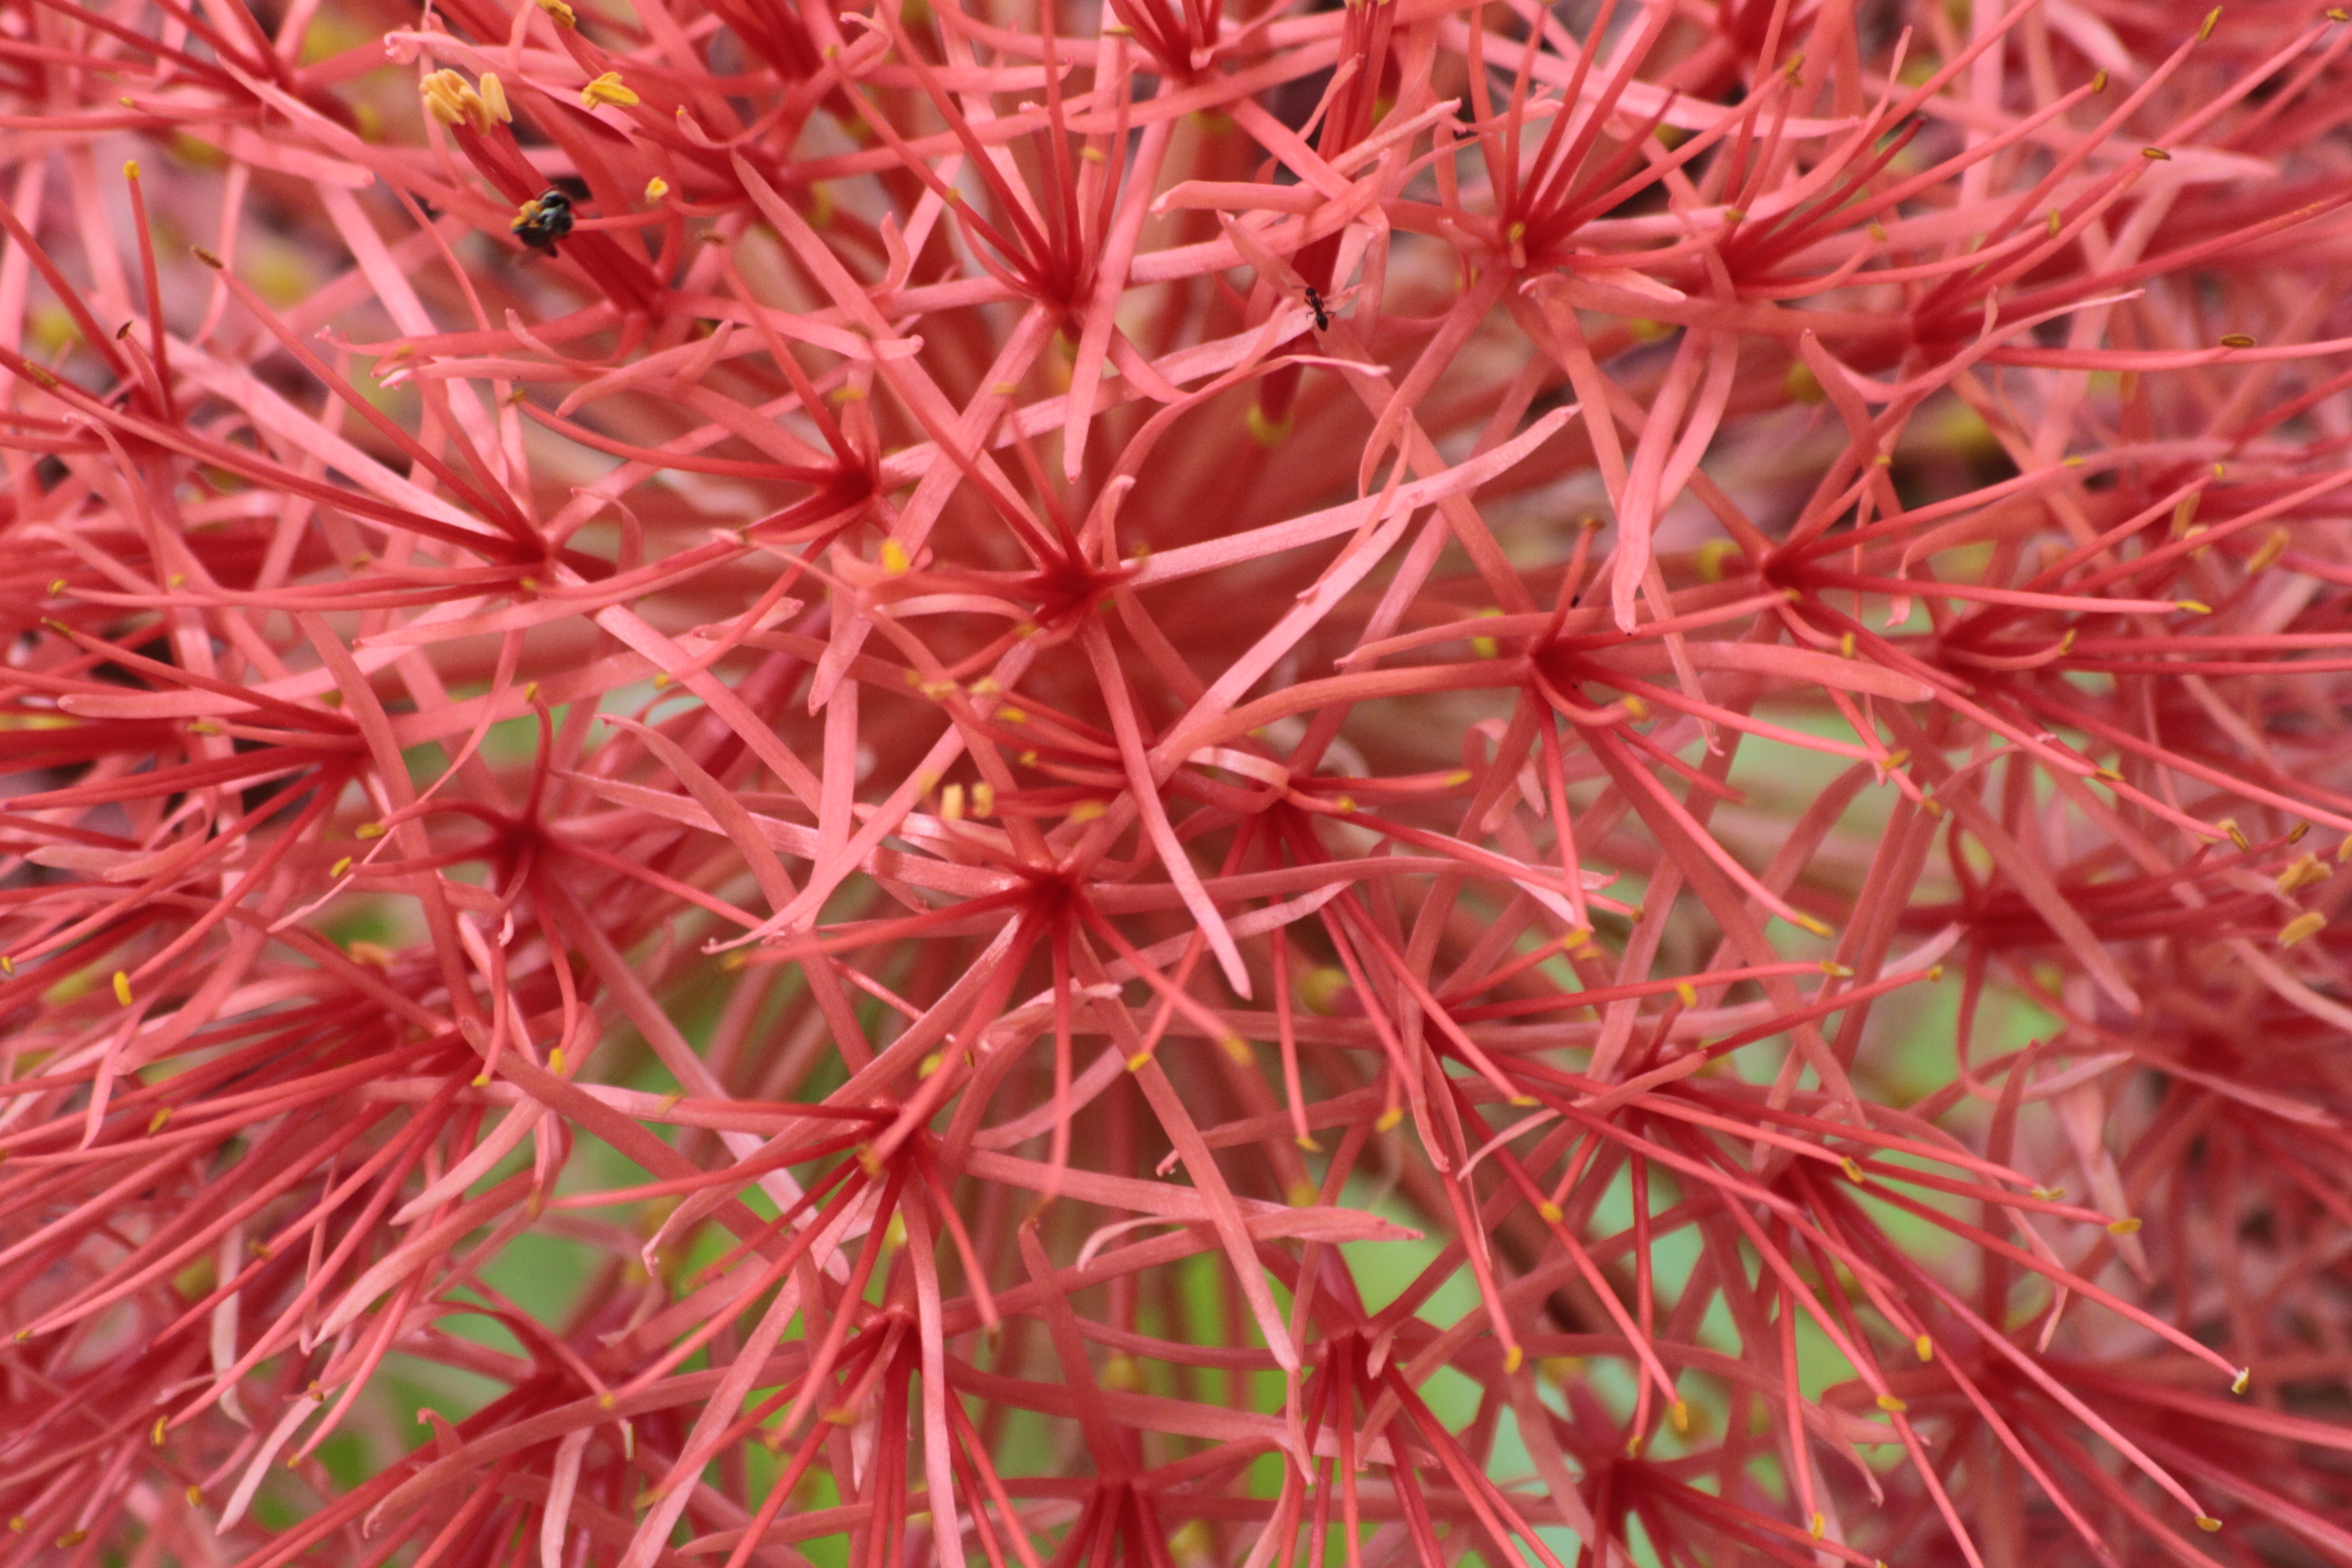
flower, plant, flowering plant, amaryllis family, grevillea, perennial plant